1999 UEFA Cup Winners' Cup final

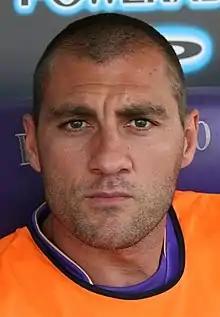
Christian Vieri scored the opening goal and was named man of the match.

Mallorca were appearing in their first Cup Winners' Cup final in their first season in European competition. Lazio were also appearing in their first final in the competition, however, they had reached the final of the UEFA Cup the previous season, a match they lost 3–0 to fellow Italian team, Internazionale. The final was the last in the history of the competition. Founded in 1961, the Cup Winners' Cup was to be disbanded and incorporated into the UEFA Cup the following season.